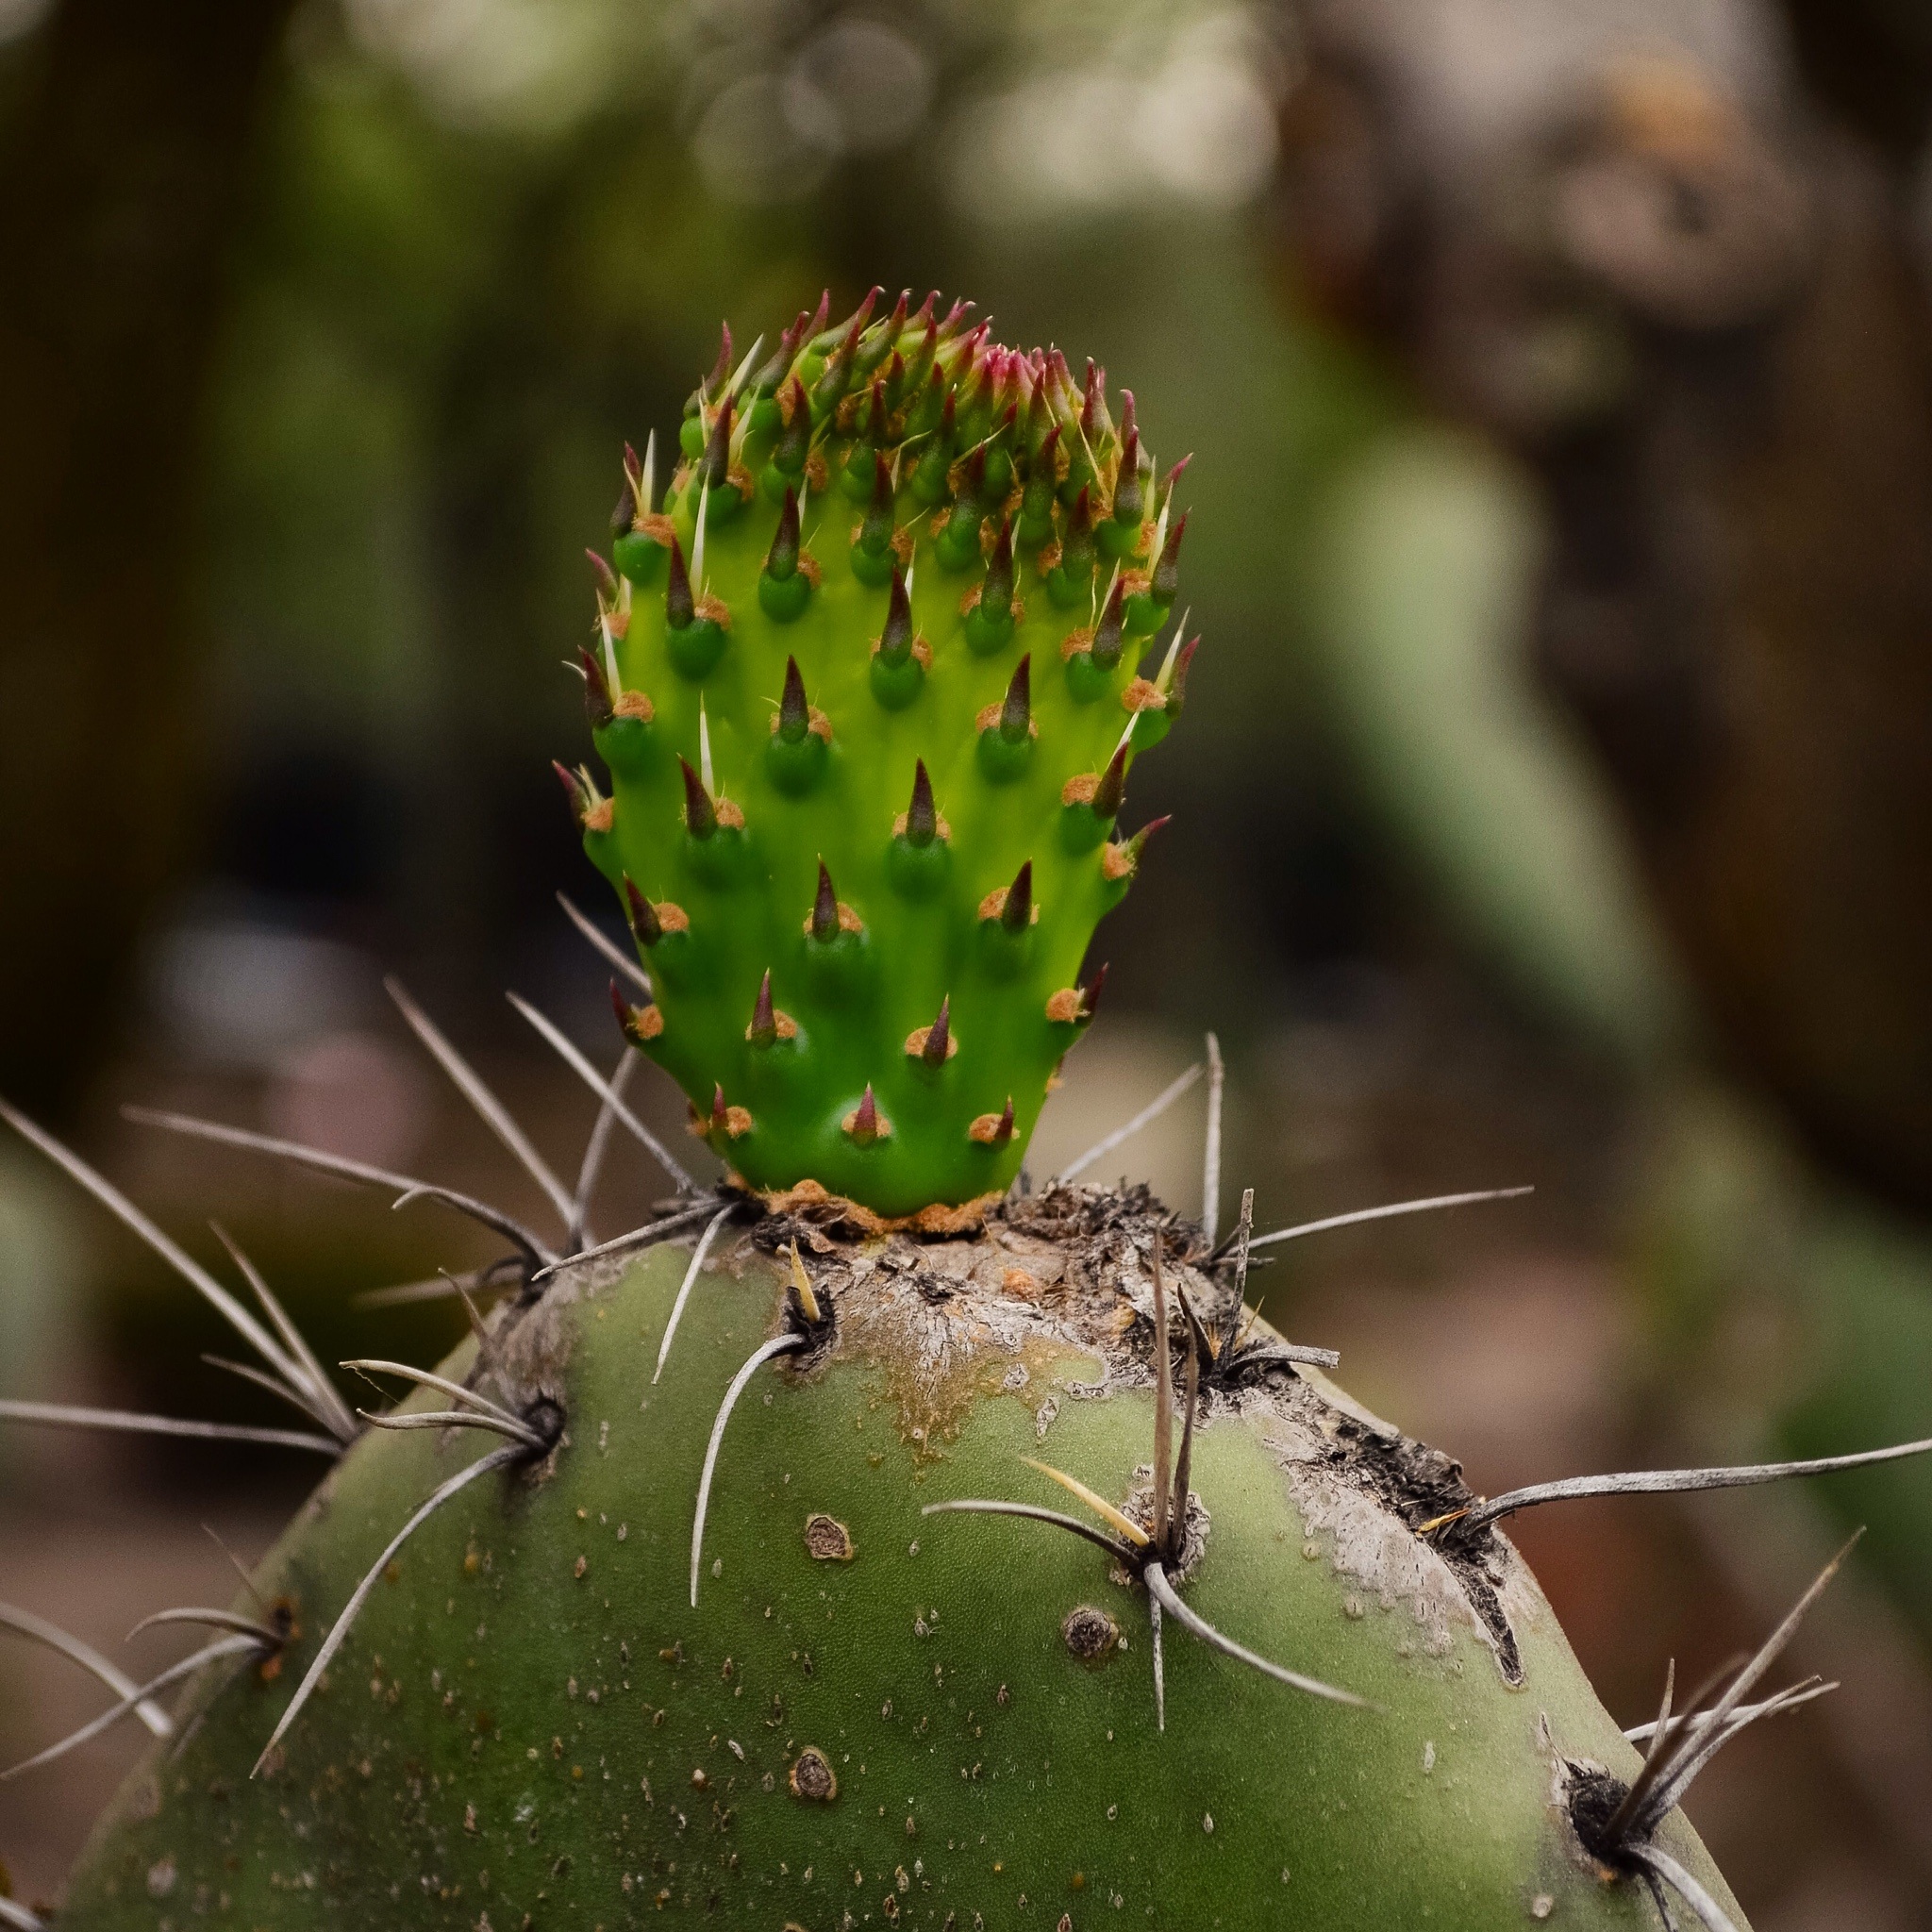
nature, plant, flora, cactus, fauna, prickly pear, thorns spines and prickles, macro photography, botany, hedgehog cactus, flower, land plant, close up, flowering plant, nopal, barbary fig, eastern prickly pear, produce, plant stem, thistle, caryophyllales